3rd Hanoi International Film Festival

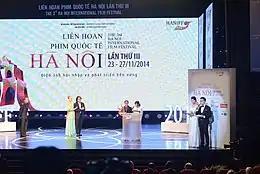
Closing ceremony

The 3rd Hanoi International Film Festival opened on November 23 and closed on November 27, 2014, at , with the slogan "Cinema - Integration and Sustainable Development" (Vietnamese: "Điện ảnh - Hội nhập và phát triển bền vững").